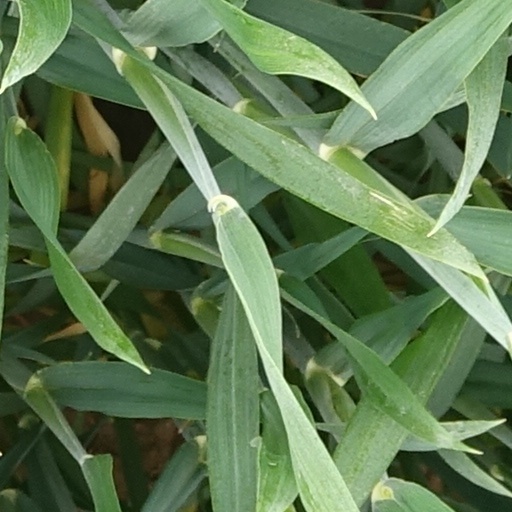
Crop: wheat